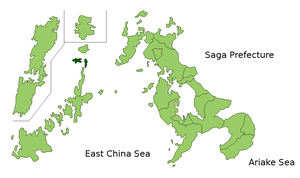
Ojika est un bourg japonais situé dans la préfecture de Nagasaki.